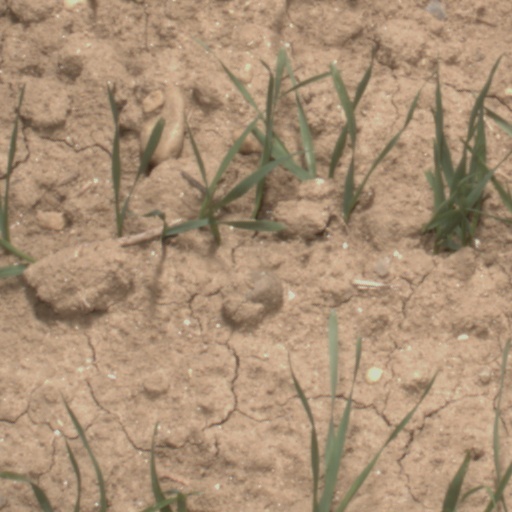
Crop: wheat